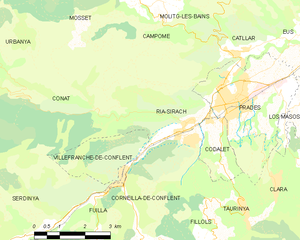
Ria-Sirach
Kort over kommunen
Kort over kommunen
Ria-Sirach er en kommune i departementet Pyrénées-Orientales i Sydfrankrig. Den består af to landsbyer Ria og Sirach, som ligger på hver sin side af floden Têt.